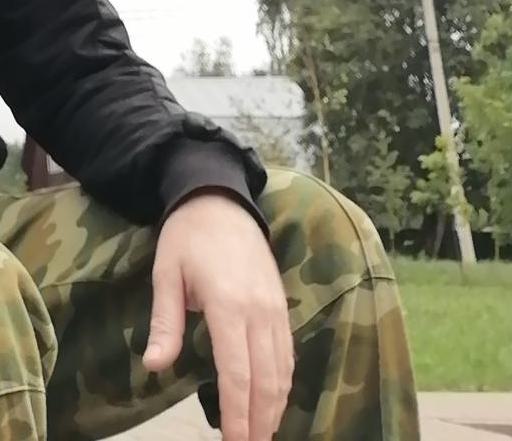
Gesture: no_gesture